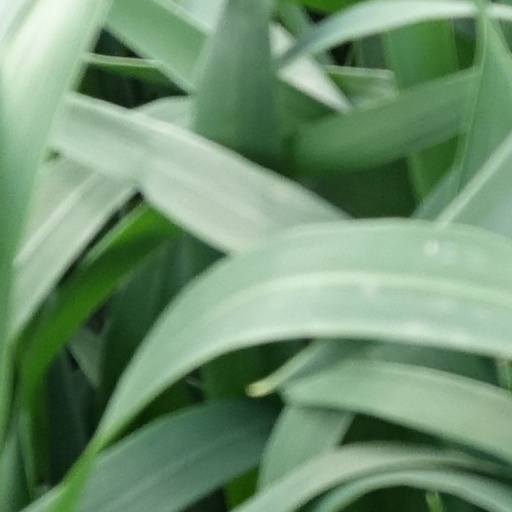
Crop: wheat